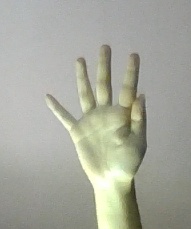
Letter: sheen